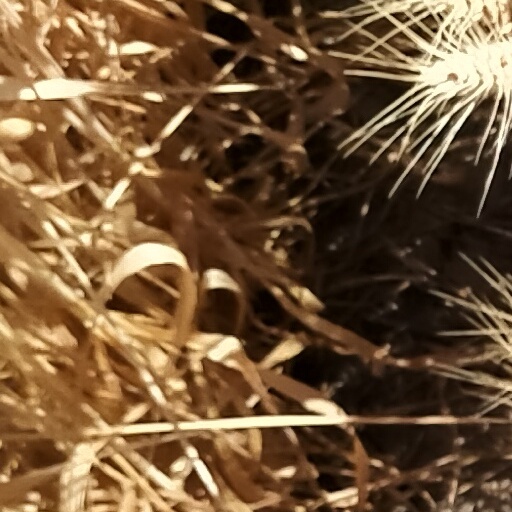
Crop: wheat